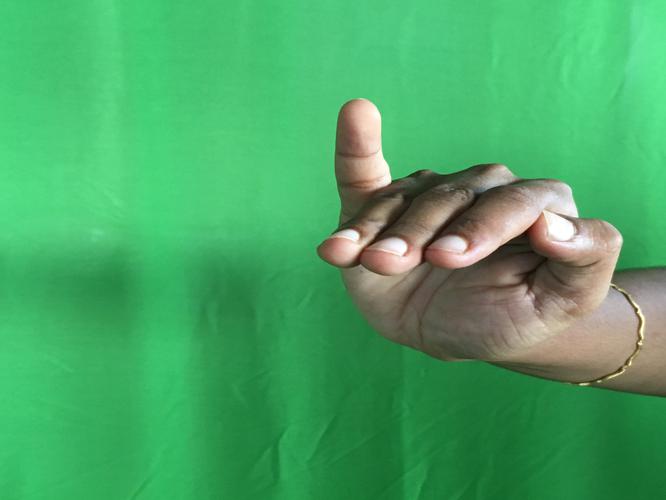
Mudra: Hamsapaksha
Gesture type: double_hand